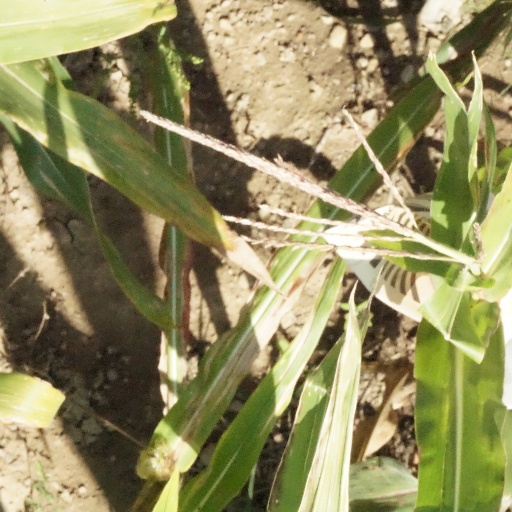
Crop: maize; corn